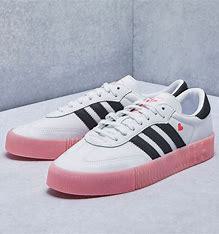
Brand: adidas
Model: Sambarose Skate